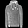
Label: Pullover